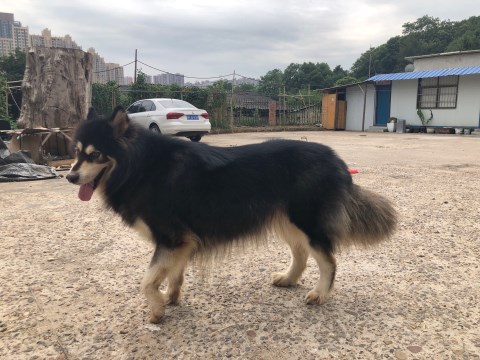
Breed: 1324-n000004-malamute